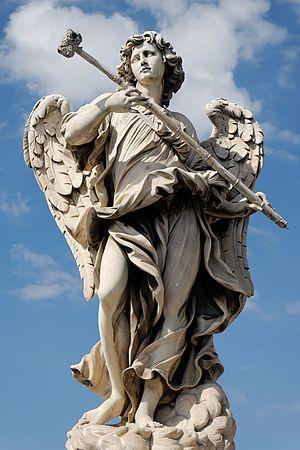
Ange portant une éponge, par Antonio Giorgetti, avec l'inscription «
Le pont Saint-Ange est un pont de Rome, qui relie les deux rives du Tibre face au château Saint-Ange. Il fut construit en 134 sous le règne de l'empereur Hadrien, qui lui donna son nom, Pons Ælius.